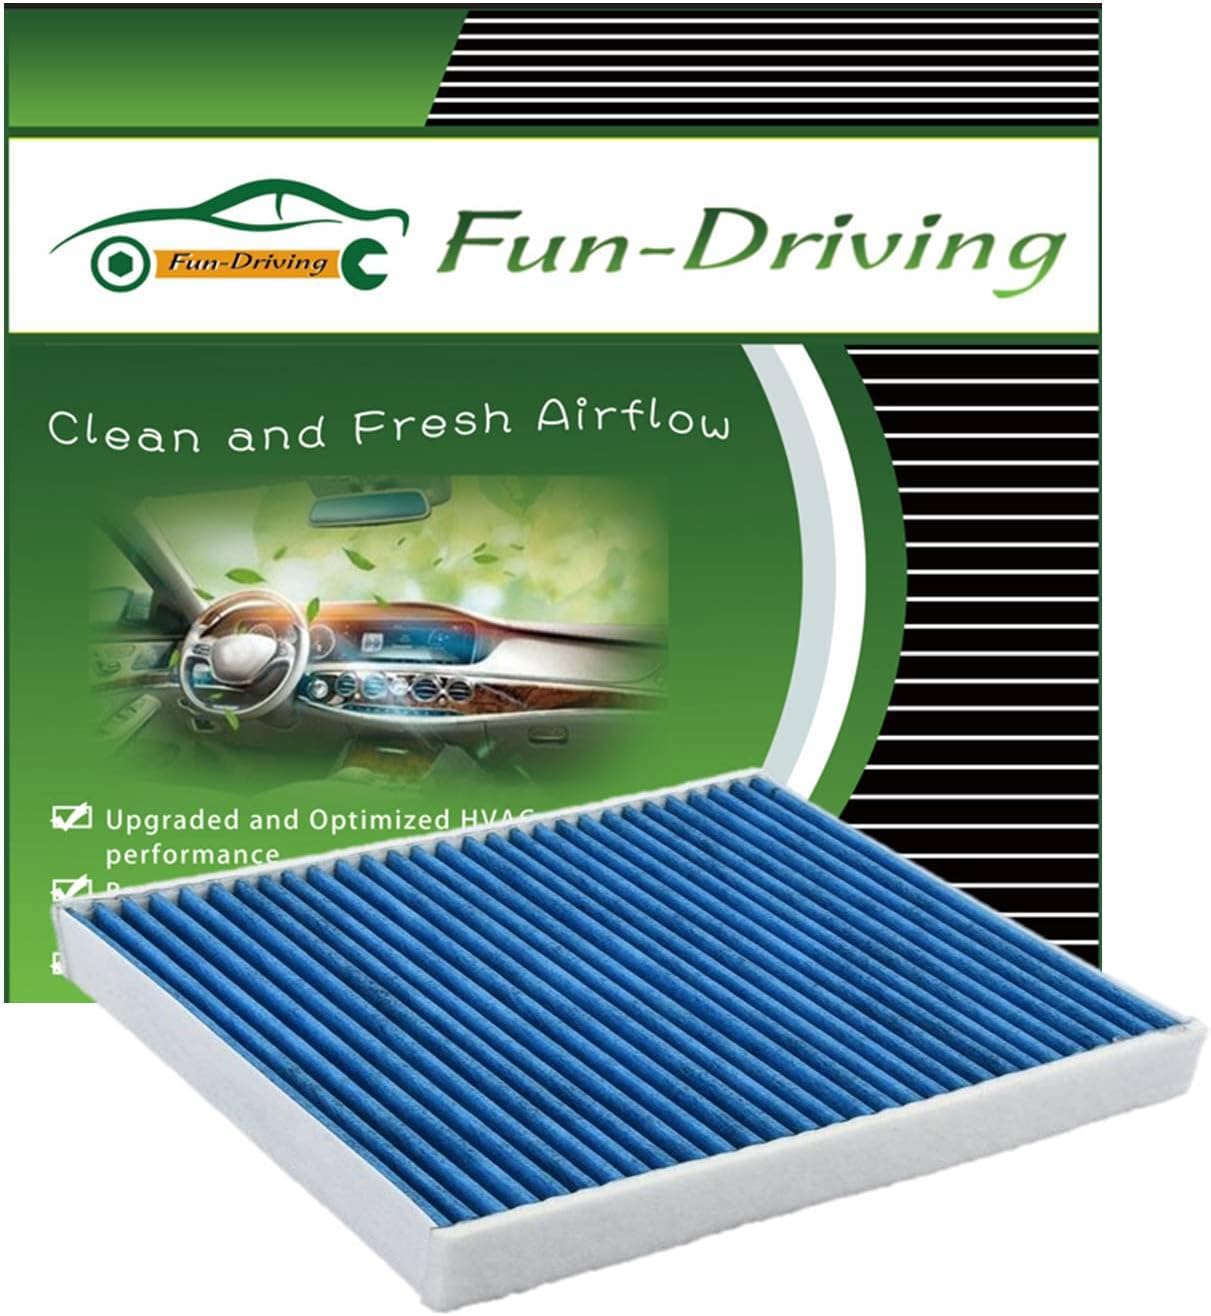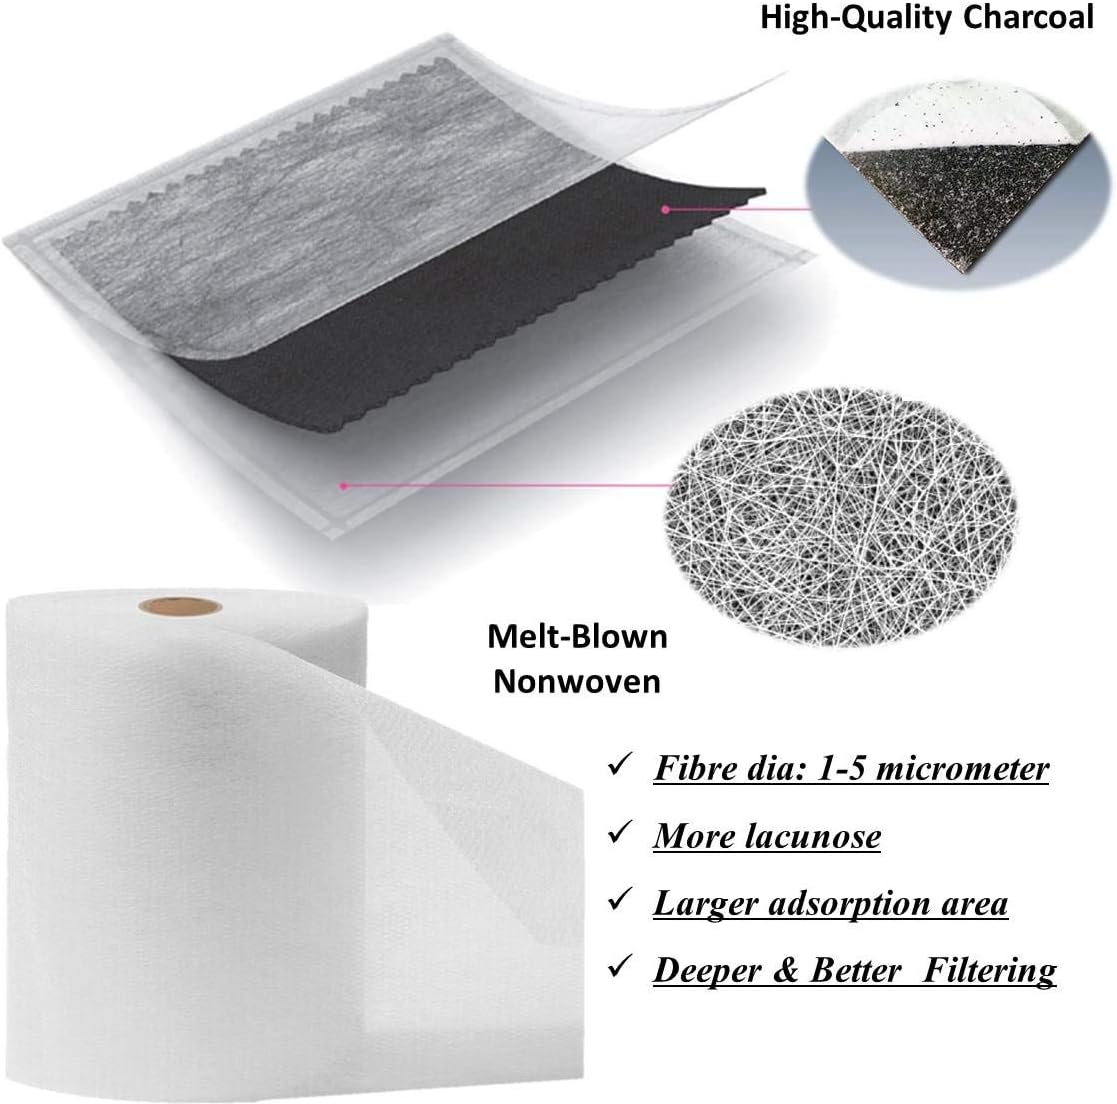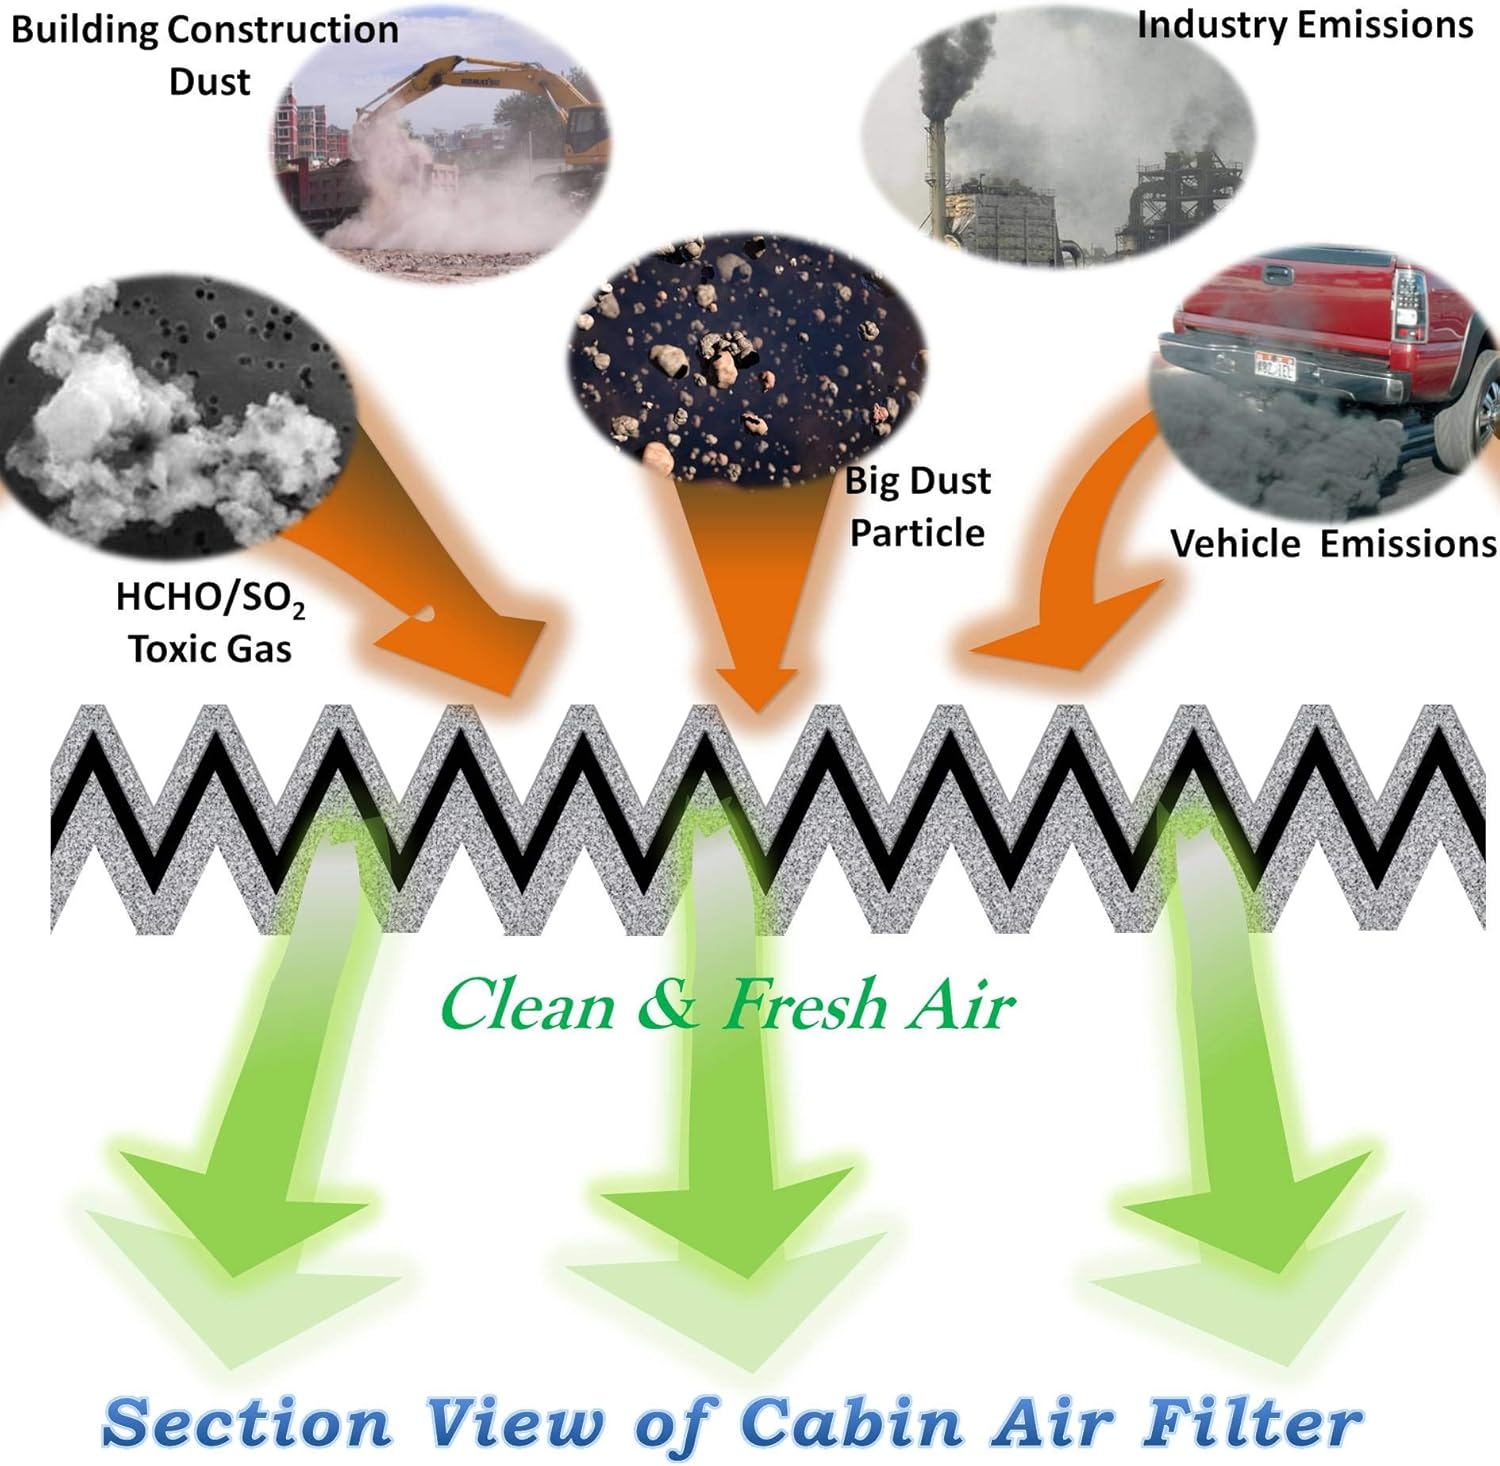
FD776 Cabin air filter for Altima Sedan,Maxima,Murano,Pathfinder,Infiniti JX35,QX60,Replace CP776,CF11776,27277-3JC1A,27277-3JC1B,27277-3JC1C,Made of Melt-Blown Nonwoven and Charcoal (Blue)
Category: Automotive
Compatible with Altima Sedan (2013-2018),Maxima (2016-2021),Murano (2015-2021),Pathfinder (2013-2020),JX35 (2013),QX60 (2014-2020) Cross Reference:27277-3JC1A, 27277-3JC1B, 27277-3JC1C, 27277-3JC2A, 27277-9NM0A,CF11776,XC10020,CF3290, CF-263, 479950,R479950, CAF1903C,F0009, CF1168, CF1168C,CAF1903C, CAF1903P, 4068,CAF1903P,MCF11776, WP10009, WP10009XP
Features: Made of Melt-Blown Nonwoven and Charcoal,Fibre dia: 1-5 micrometer,More lacunose,Larger adsorption area,Deeper & Better Filtering | Compatible with Altima Sedan (2013-2018),Maxima (2016-2021),Murano (2015-2021),Pathfinder (2013-2020),JX35 (2013),QX60 (2014-2020) | Replacement for 27277-3JC1A, 27277-3JC1B, 27277-3JC1C, 27277-3JC2A, 27277-9NM0A,CF11776,XC10020,CF3290,CP776 | Recommended replacement every 12 months or 12,000 miles. | Enter your Year, Make and Model above using Amazon’s ‘My Garage’ tool to see if the filter fit your car.